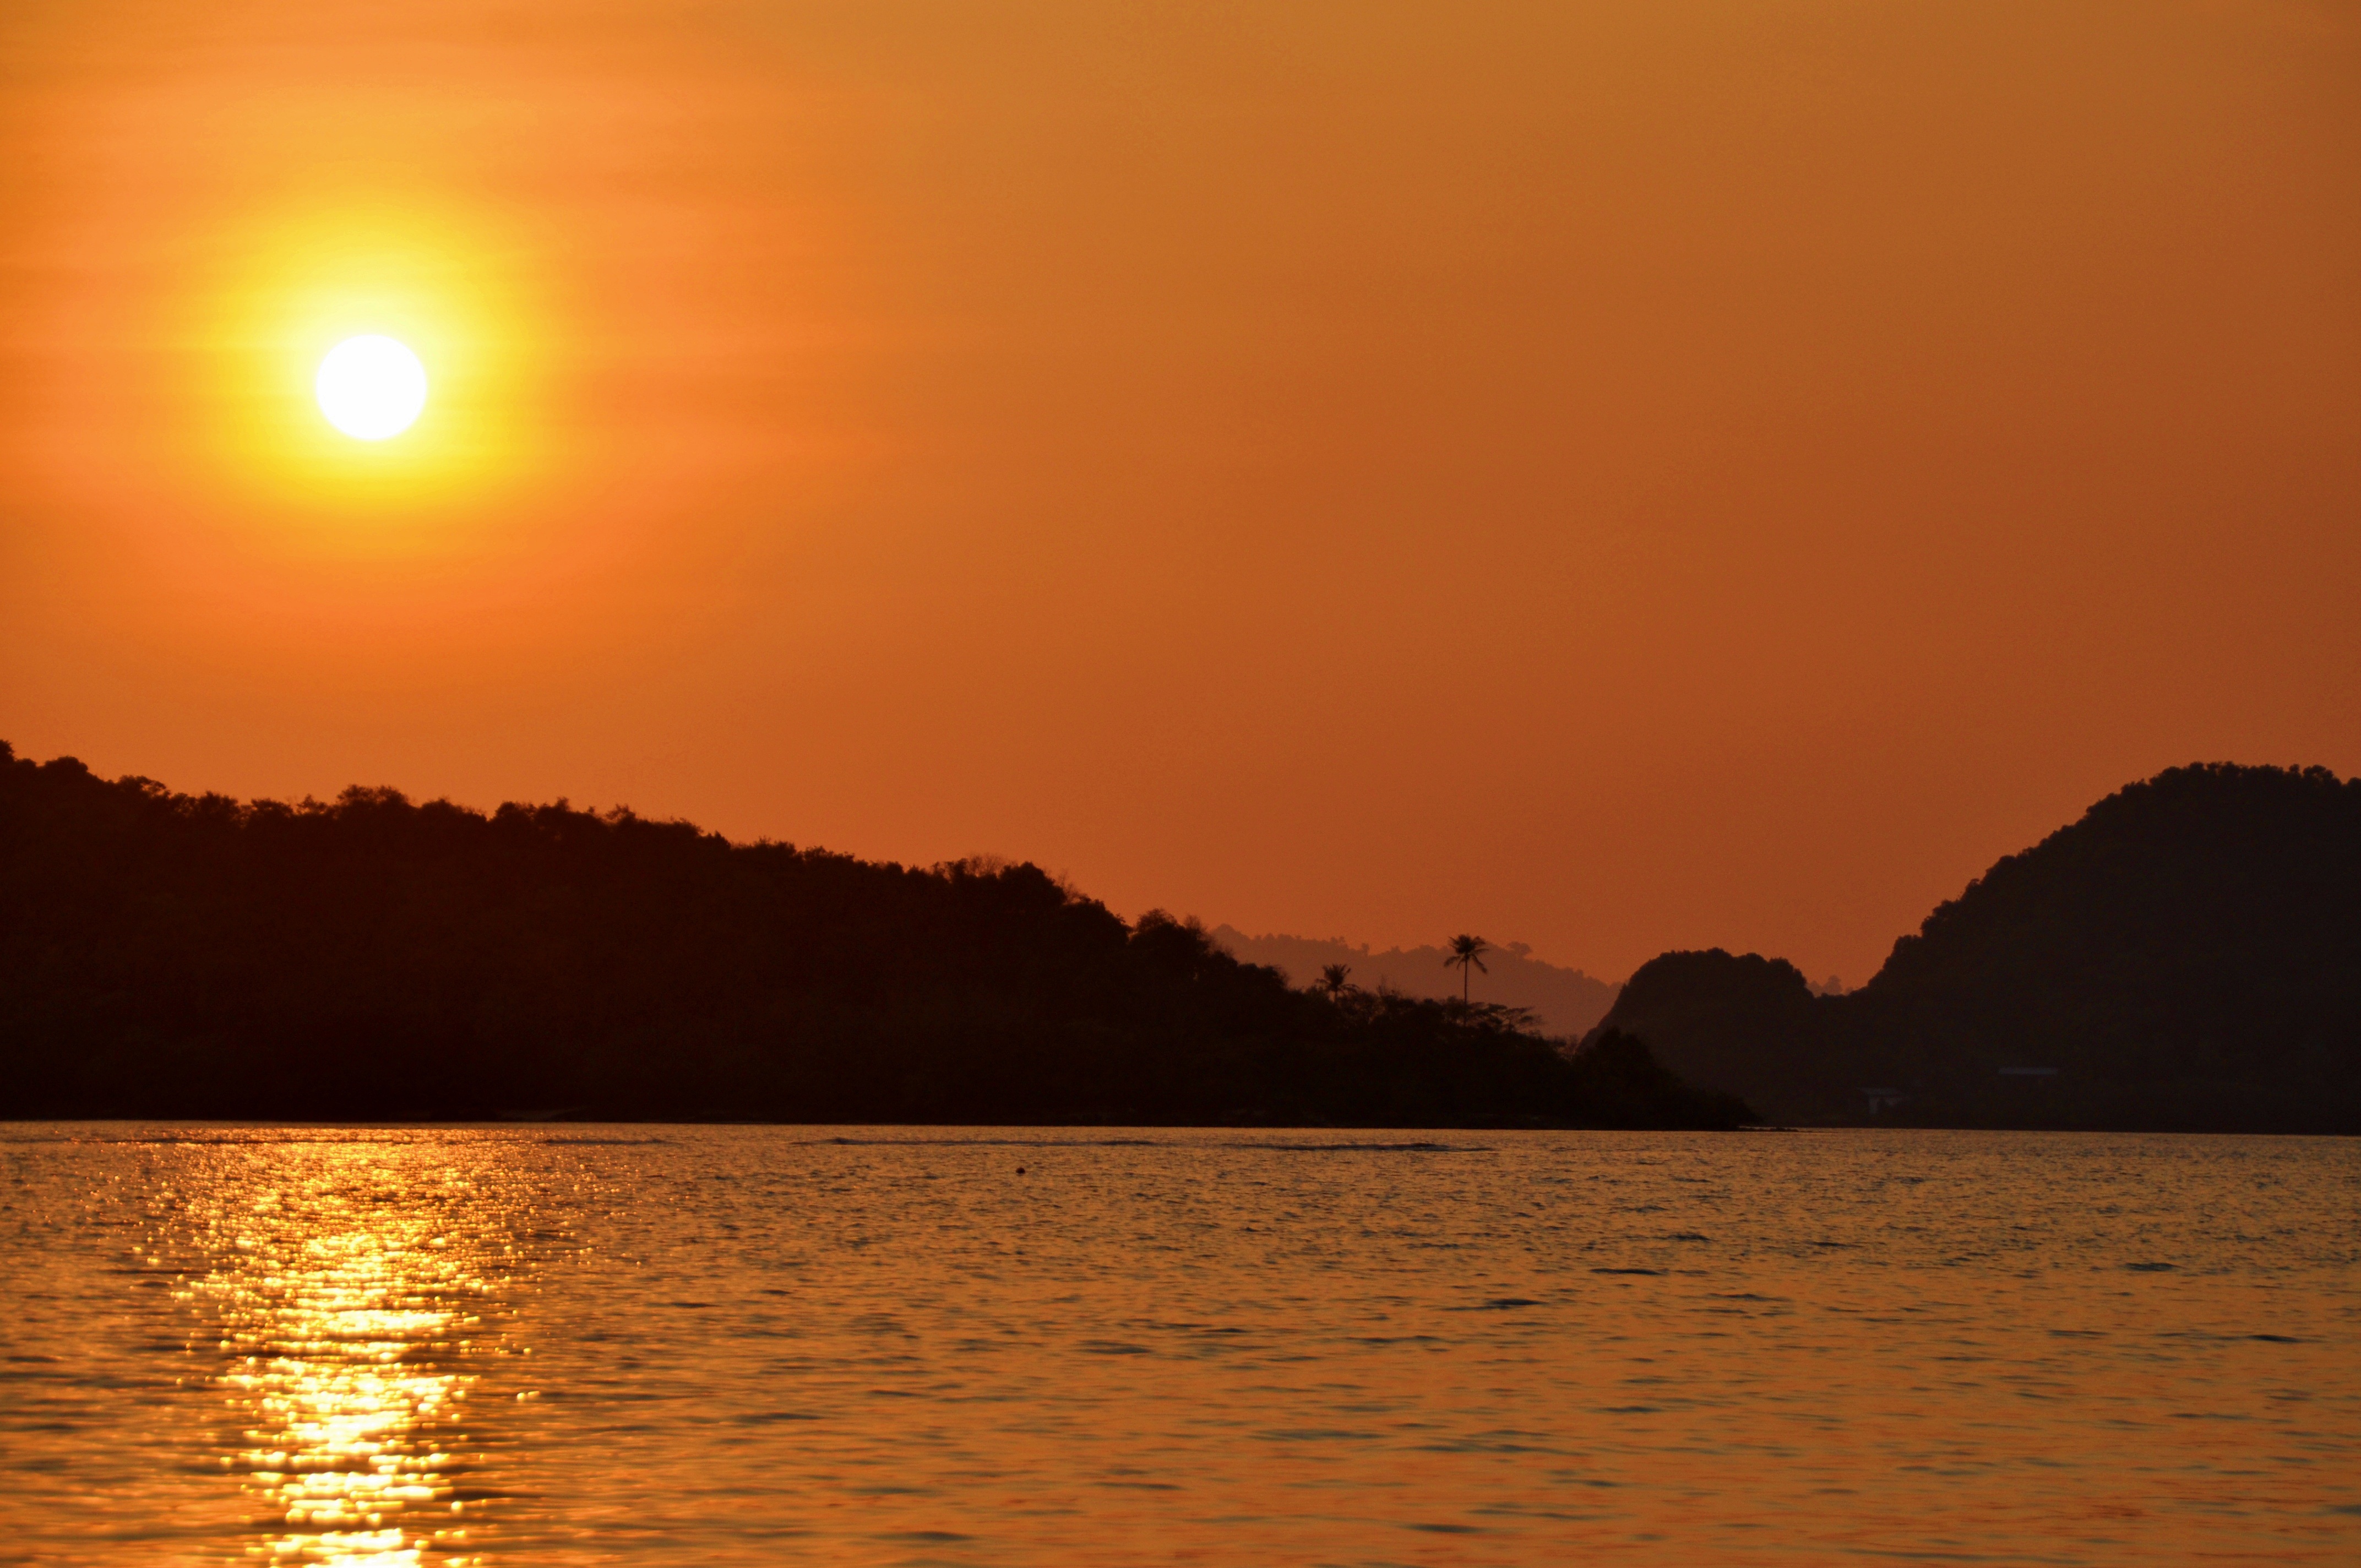
sea, horizon, sun, sunrise, sunset, sunlight, morning, lake, dawn, dusk, evening, twilight, reflection, bay, loch, abendstimmung, afterglow, red sky at morning